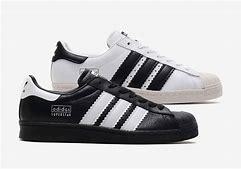
Brand: Adidas
Model: Superstar 80S